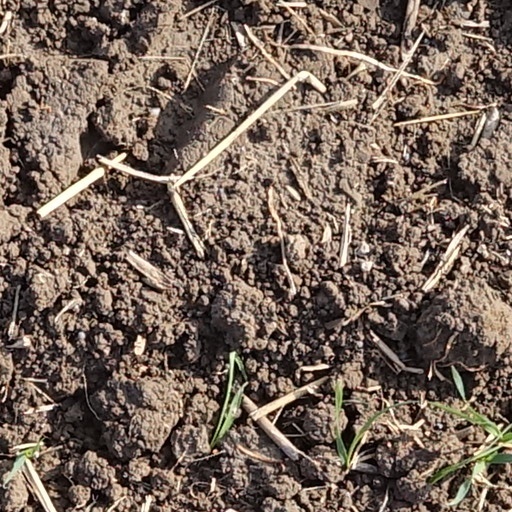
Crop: wheat